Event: Nepal Earthquake
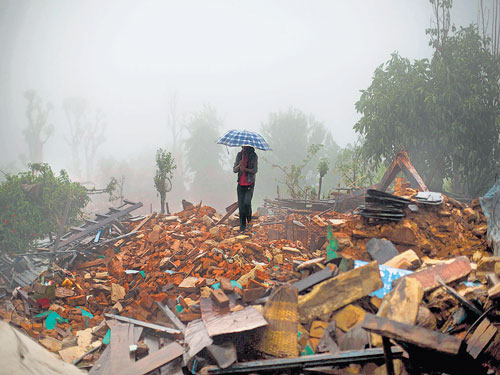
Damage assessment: damage